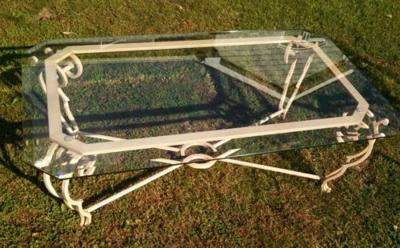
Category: table